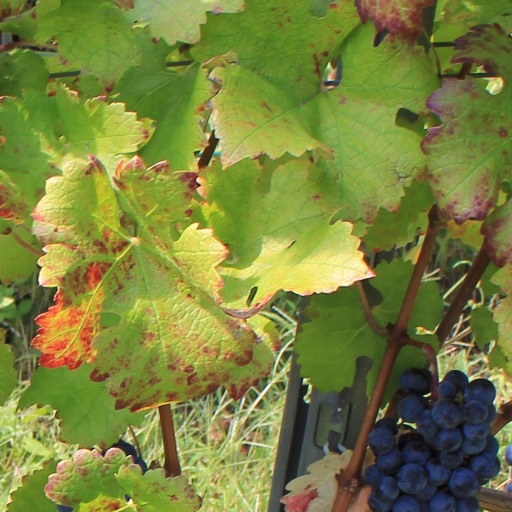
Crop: grape